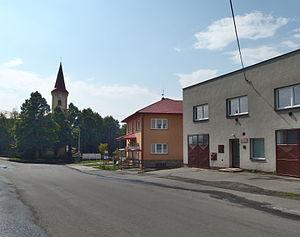
Paršovice est une commune du district de Přerov, dans la région d'Olomouc, en République tchèque. Sa population s'élevait à 390 habitants en 2018.